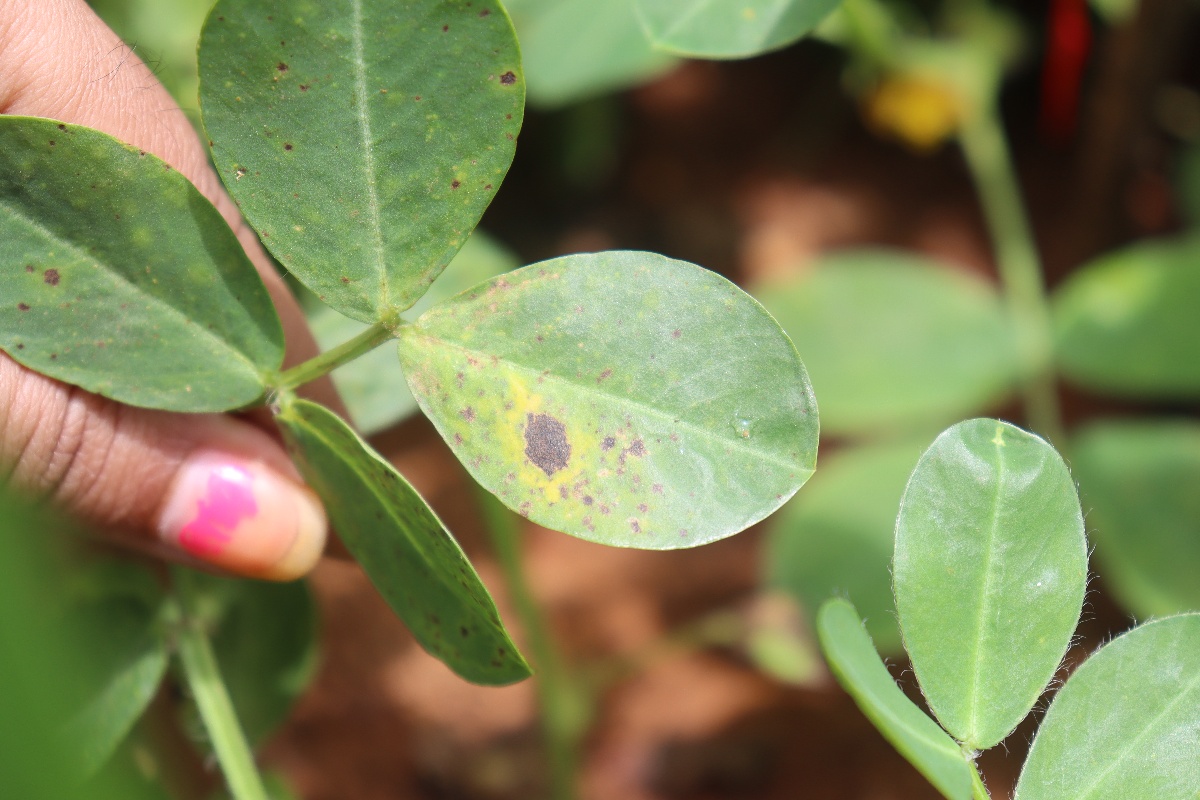
Label: early_leaf_spot